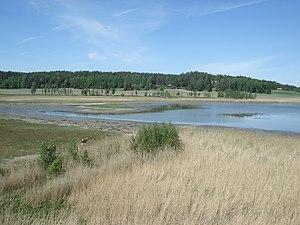
Kaarina est une ville du sud-ouest de la Finlande.